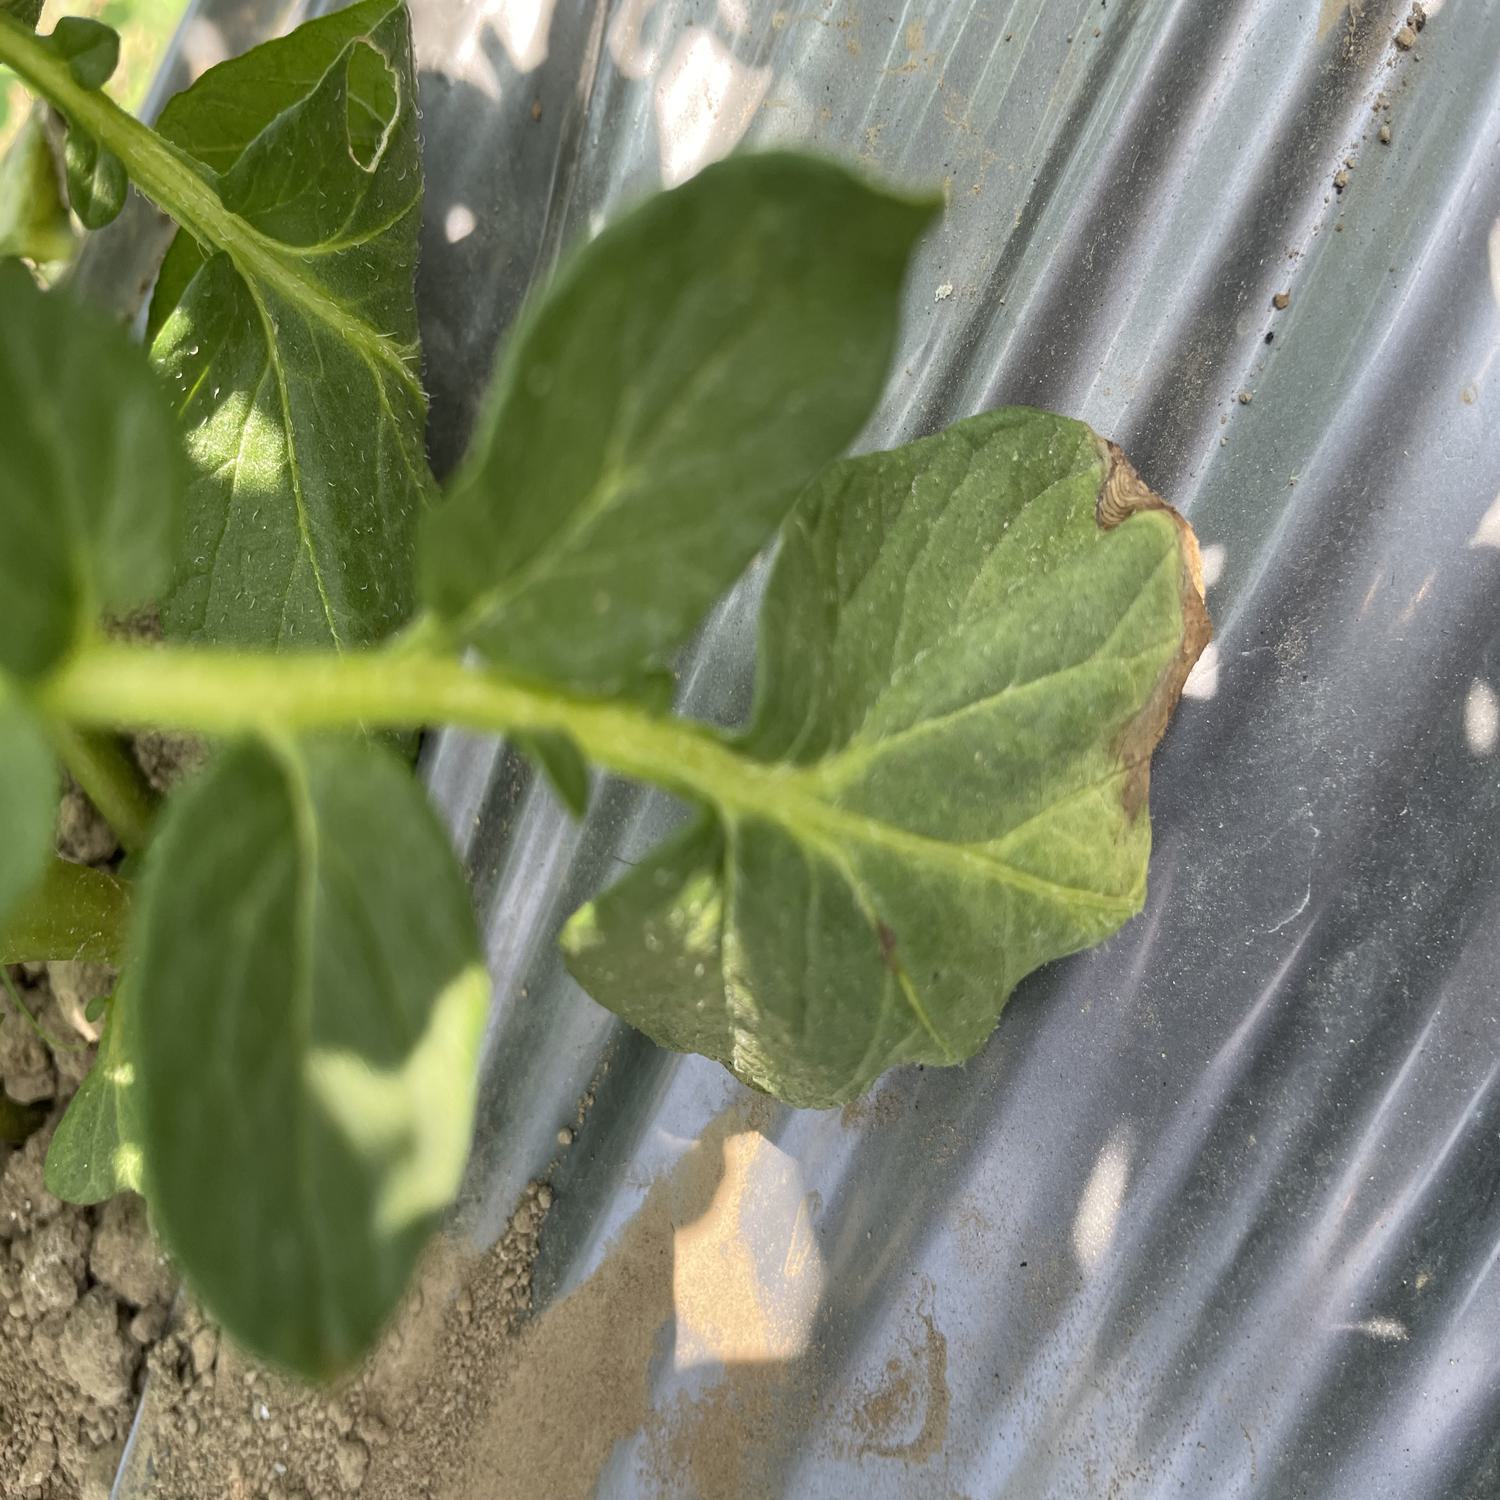
Label: Phytopthora